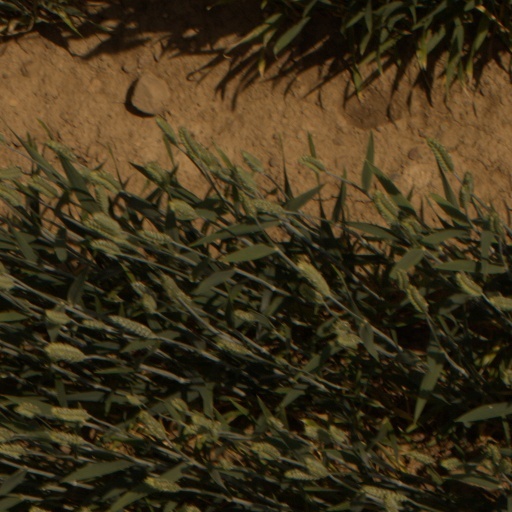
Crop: wheat